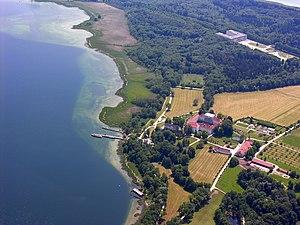
L'île de Herrenchiemsee est avec ses 240 ha, de loin la plus grande des trois îles se trouvant sur le Chiemsee dans le sud de la Bavière. Elle forme avec les deux autres îles, Fraueninsel et Krautinsel, la municipalité de Chiemsee, la plus petite du Land de Bavière.